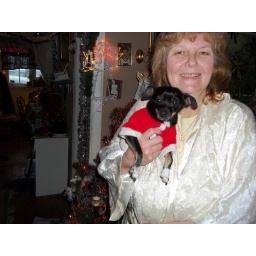
Sha & dog by XMas tree